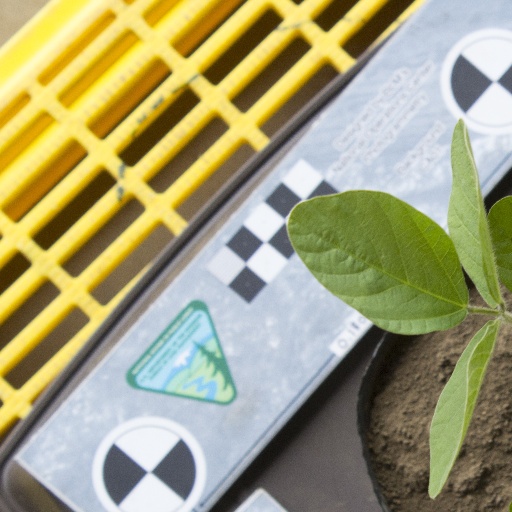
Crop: soybean